Baden culture

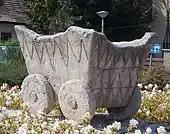
Modern sculpture of a Baden culture wagon/cart model dating from c. 3300 BC, Hungary.

Before the Baden culture, there was no culture that was centralized in the Carpathian Basin and completely filled it, but the Baden-Pécel culture transcends the Carpathian Basin, which proves that it was a populous and unified culture. It can be observed that in the centre of some settlements, a larger building was constructed, and crown-like decorations were also found in some cemeteries, perhaps indicating that a kind of patronage society was characteristic of the culture.